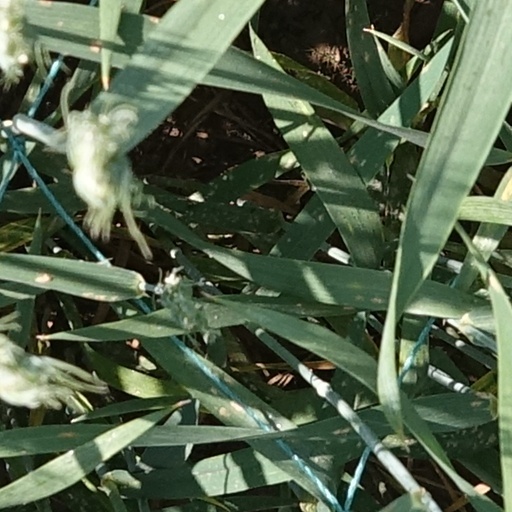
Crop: wheat